Hellenistic Judaism

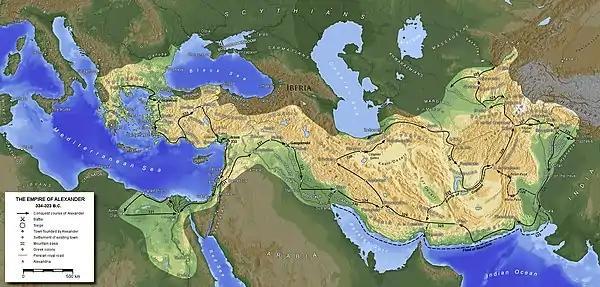
Map of Alexander's empire, extending east and south of ancient Macedonia

The conquests of Alexander the Great in the late 4th century BCE spread Greek culture and colonization—a process of cultural change called Hellenization—over non-Greek lands including the Levant. This gave rise to the Hellenistic period, which sought to create a common or universal culture in the Alexandrian empire based on that of fifth-century Athens, along with a fusion of Near Eastern cultures. The period is characterized by a new wave of Greek colonization which established Greek cities and kingdoms in Asia and Africa, the most famous being Alexandria in Egypt. New cities established composed of colonists from different parts of the Greek world and not from a specific "metropolis" ("mother city") as before.